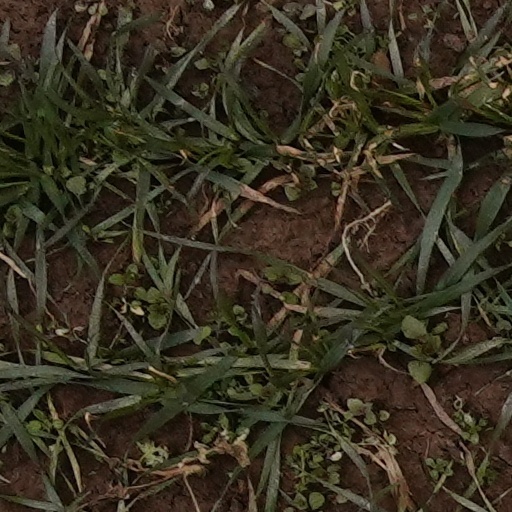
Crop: wheat